Nanjing University of Aeronautics and Astronautics

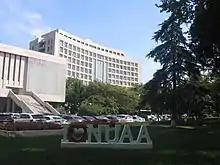
Ming Palace Campus

NUAA offers a wide range of programs including 46 undergraduate programs, 127 master programs and 52 doctoral programs. 2 first grade and 9 second grade disciplines are awarded national key disciplines. The former includes Aerospace Science & Technology and Mechanics. The latter includes Aircraft Design, Aerospace Propulsion Theory & Engineering, Manufacturing Engineering of Aerospace Vehicle, Man-Machine and Environmental Engineering, General and Fundamental Mechanics, Solid Mechanics, Fluid Mechanics, Engineering Mechanics, Mechanical Manufacture & Automation. 8 disciplines are key disciplines of the Commission of National Defense Science, Technology and Industry, such as Tele-Communication & Information Systems, Technology of Micro Air Vehicles, etc. 10 disciplines are key disciplines of Jiangsu Province, such as Mechanical Design and Theory, Navigation Guidance & Control, etc. 4 disciplines such as Aircraft Design, Mechanical Manufacture & Automation, Engineering Mechanics, Manufacturing Engineering of Aerospace Vehicle are especially set up for "Changjiang Scholar Award" professors. Besides, NUAA has set up 12 postdoctoral programs, such as Aerospace Science & Technology, etc.